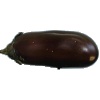
Label: Eggplant 1